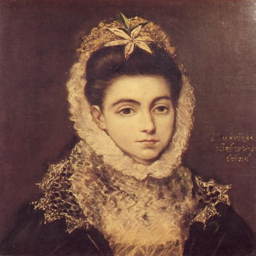
lady with a flower in painting artist